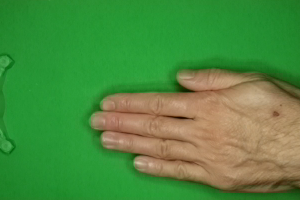
Label: paper